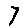
Label: 7